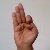
The image shows a hand gesture representing the letter 'F' in Indian Sign Language.